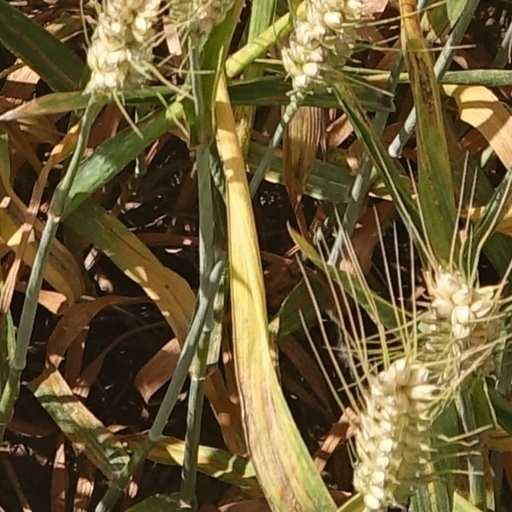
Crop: wheat